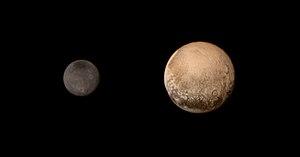
Le chasma Nostromo est un chasma présent à la surface de Charon, un satellite de Pluton, nommé d'après le vaisseau Nostromo.
La géologie de Charon inclut les caractéristiques de surface, de la croûte et de l'intérieur de Charon, une lune de Pluton. Le diamètre de Charon est d'environ 1 208 km, soit presque la moitié de celui de Pluton. Charon est suffisamment massif pour être en équilibre hydrostatique et avoir une forme approximativement sphérique.
La macule Cthulhu, anciennement la région Cthulhu, surnommée « la baleine » en raison de sa forme, est une régio de faible albédo qui s'étend sur environ 3 000 kilomètres le long de l'équateur de Pluton. Elle est située à l'ouest de la région Tombaugh, le « cœur » de Pluton, à l'opposé de la région sombre nommée Krun.
Les monts Baret sont une chaîne de montagnes située sur la planète naine Pluton, dans l'ouest de la région Tombaugh.